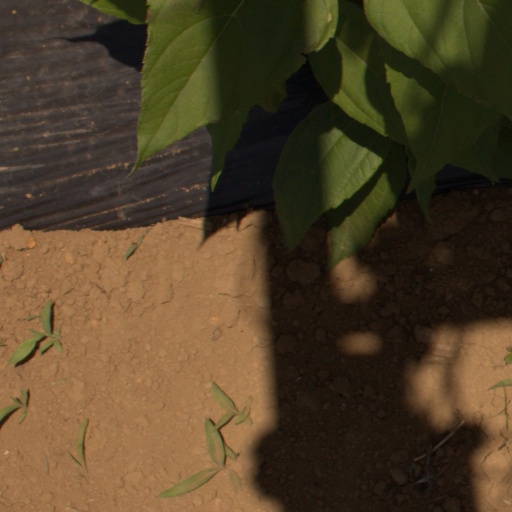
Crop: Jerusalem artichoke